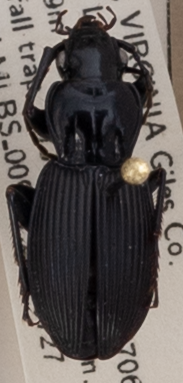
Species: Pterostichus lachrymosus
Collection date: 2021-07-27
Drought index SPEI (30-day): -2.09
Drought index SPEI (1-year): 0.272
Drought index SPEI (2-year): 0.9